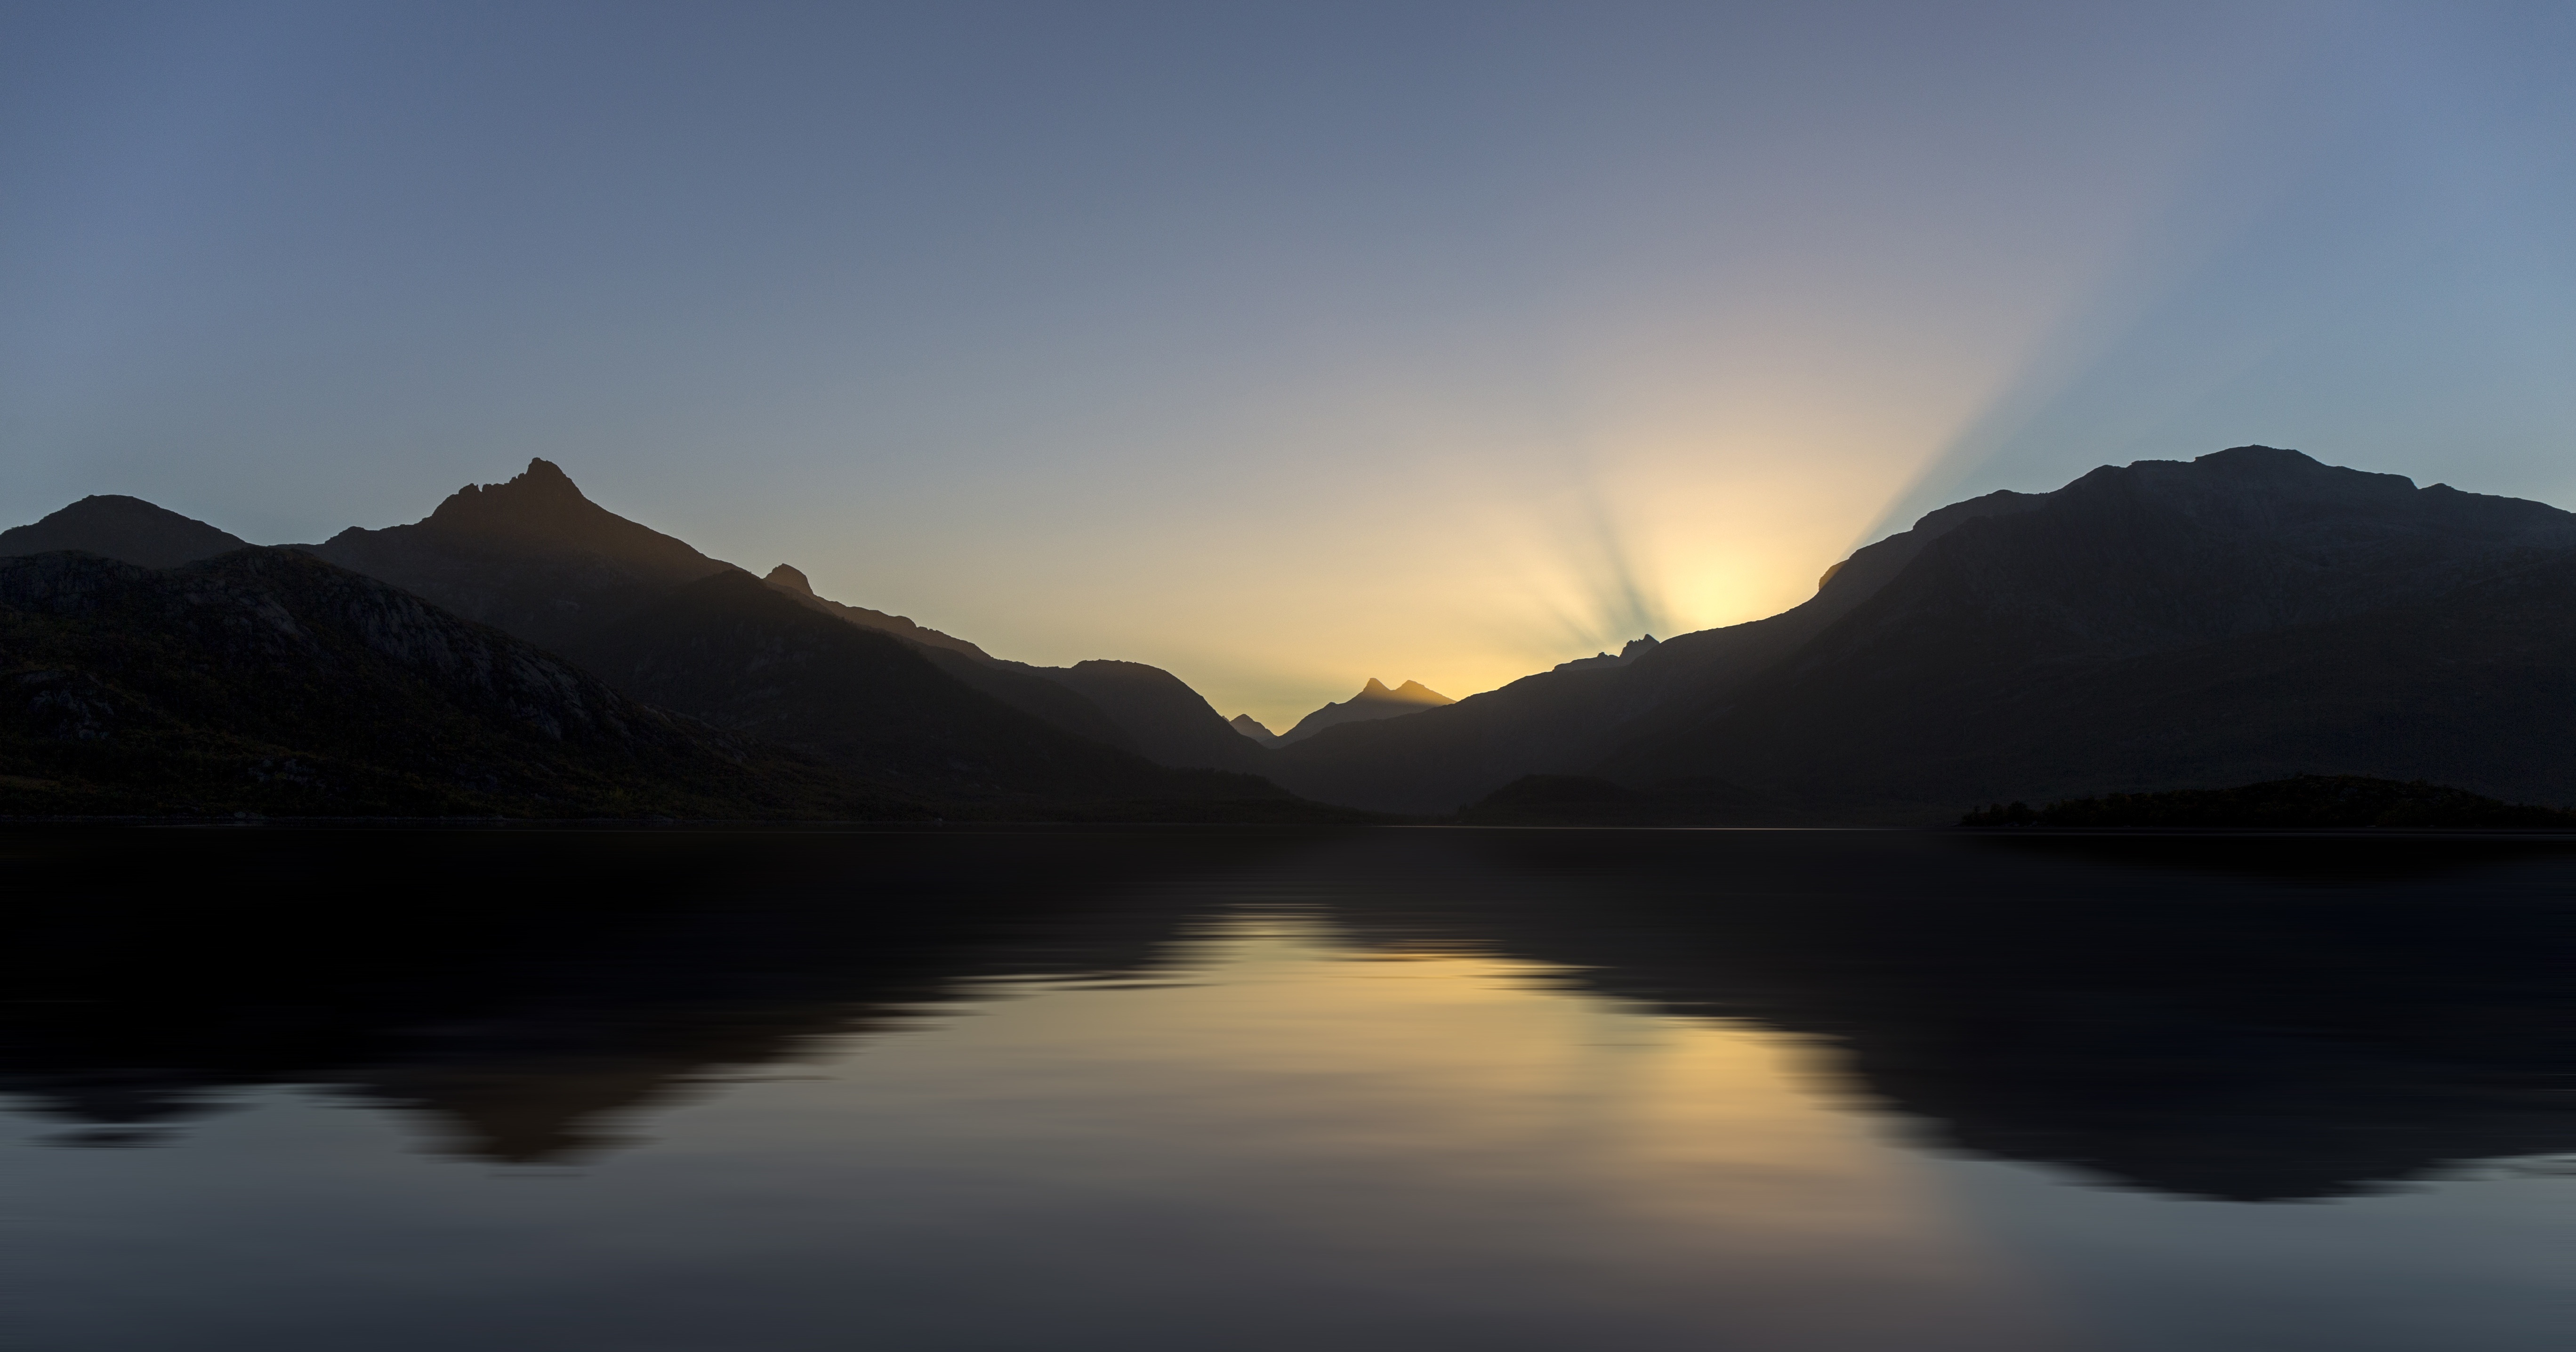
landscape, water, nature, mountain, cloud, sunrise, sunset, mist, sunlight, morning, lake, dawn, river, mountain range, dark, dusk, evening, reflection, scenic, fjord, reservoir, mountains, dramatic, loch, landform, atmospheric phenomenon, mountainous landforms